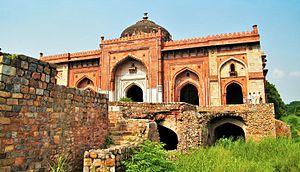
Purana Qila, est le plus vieux fort de Delhi. Structure la plus ancienne de la ville, on pense qu'il a été construit il y a près de 5 000 ans par les Pandavas sur le site d'Indraprastha. Cependant, l'histoire des Pandava relève de la légende et les origines du fort reste méconnues, même si l'on sait que le site a été continuellement habité depuis plus de 3000 ans. L'histoire du fort est d'autant plus incertaine qu'il a été en grande partie reconstruit au XVIᵉ siècle par Humâyûn puis par le chef afghan Sher Shâh Sûrî, bien qu'on ne sache pas avec certitude les apports des deux dirigeants.